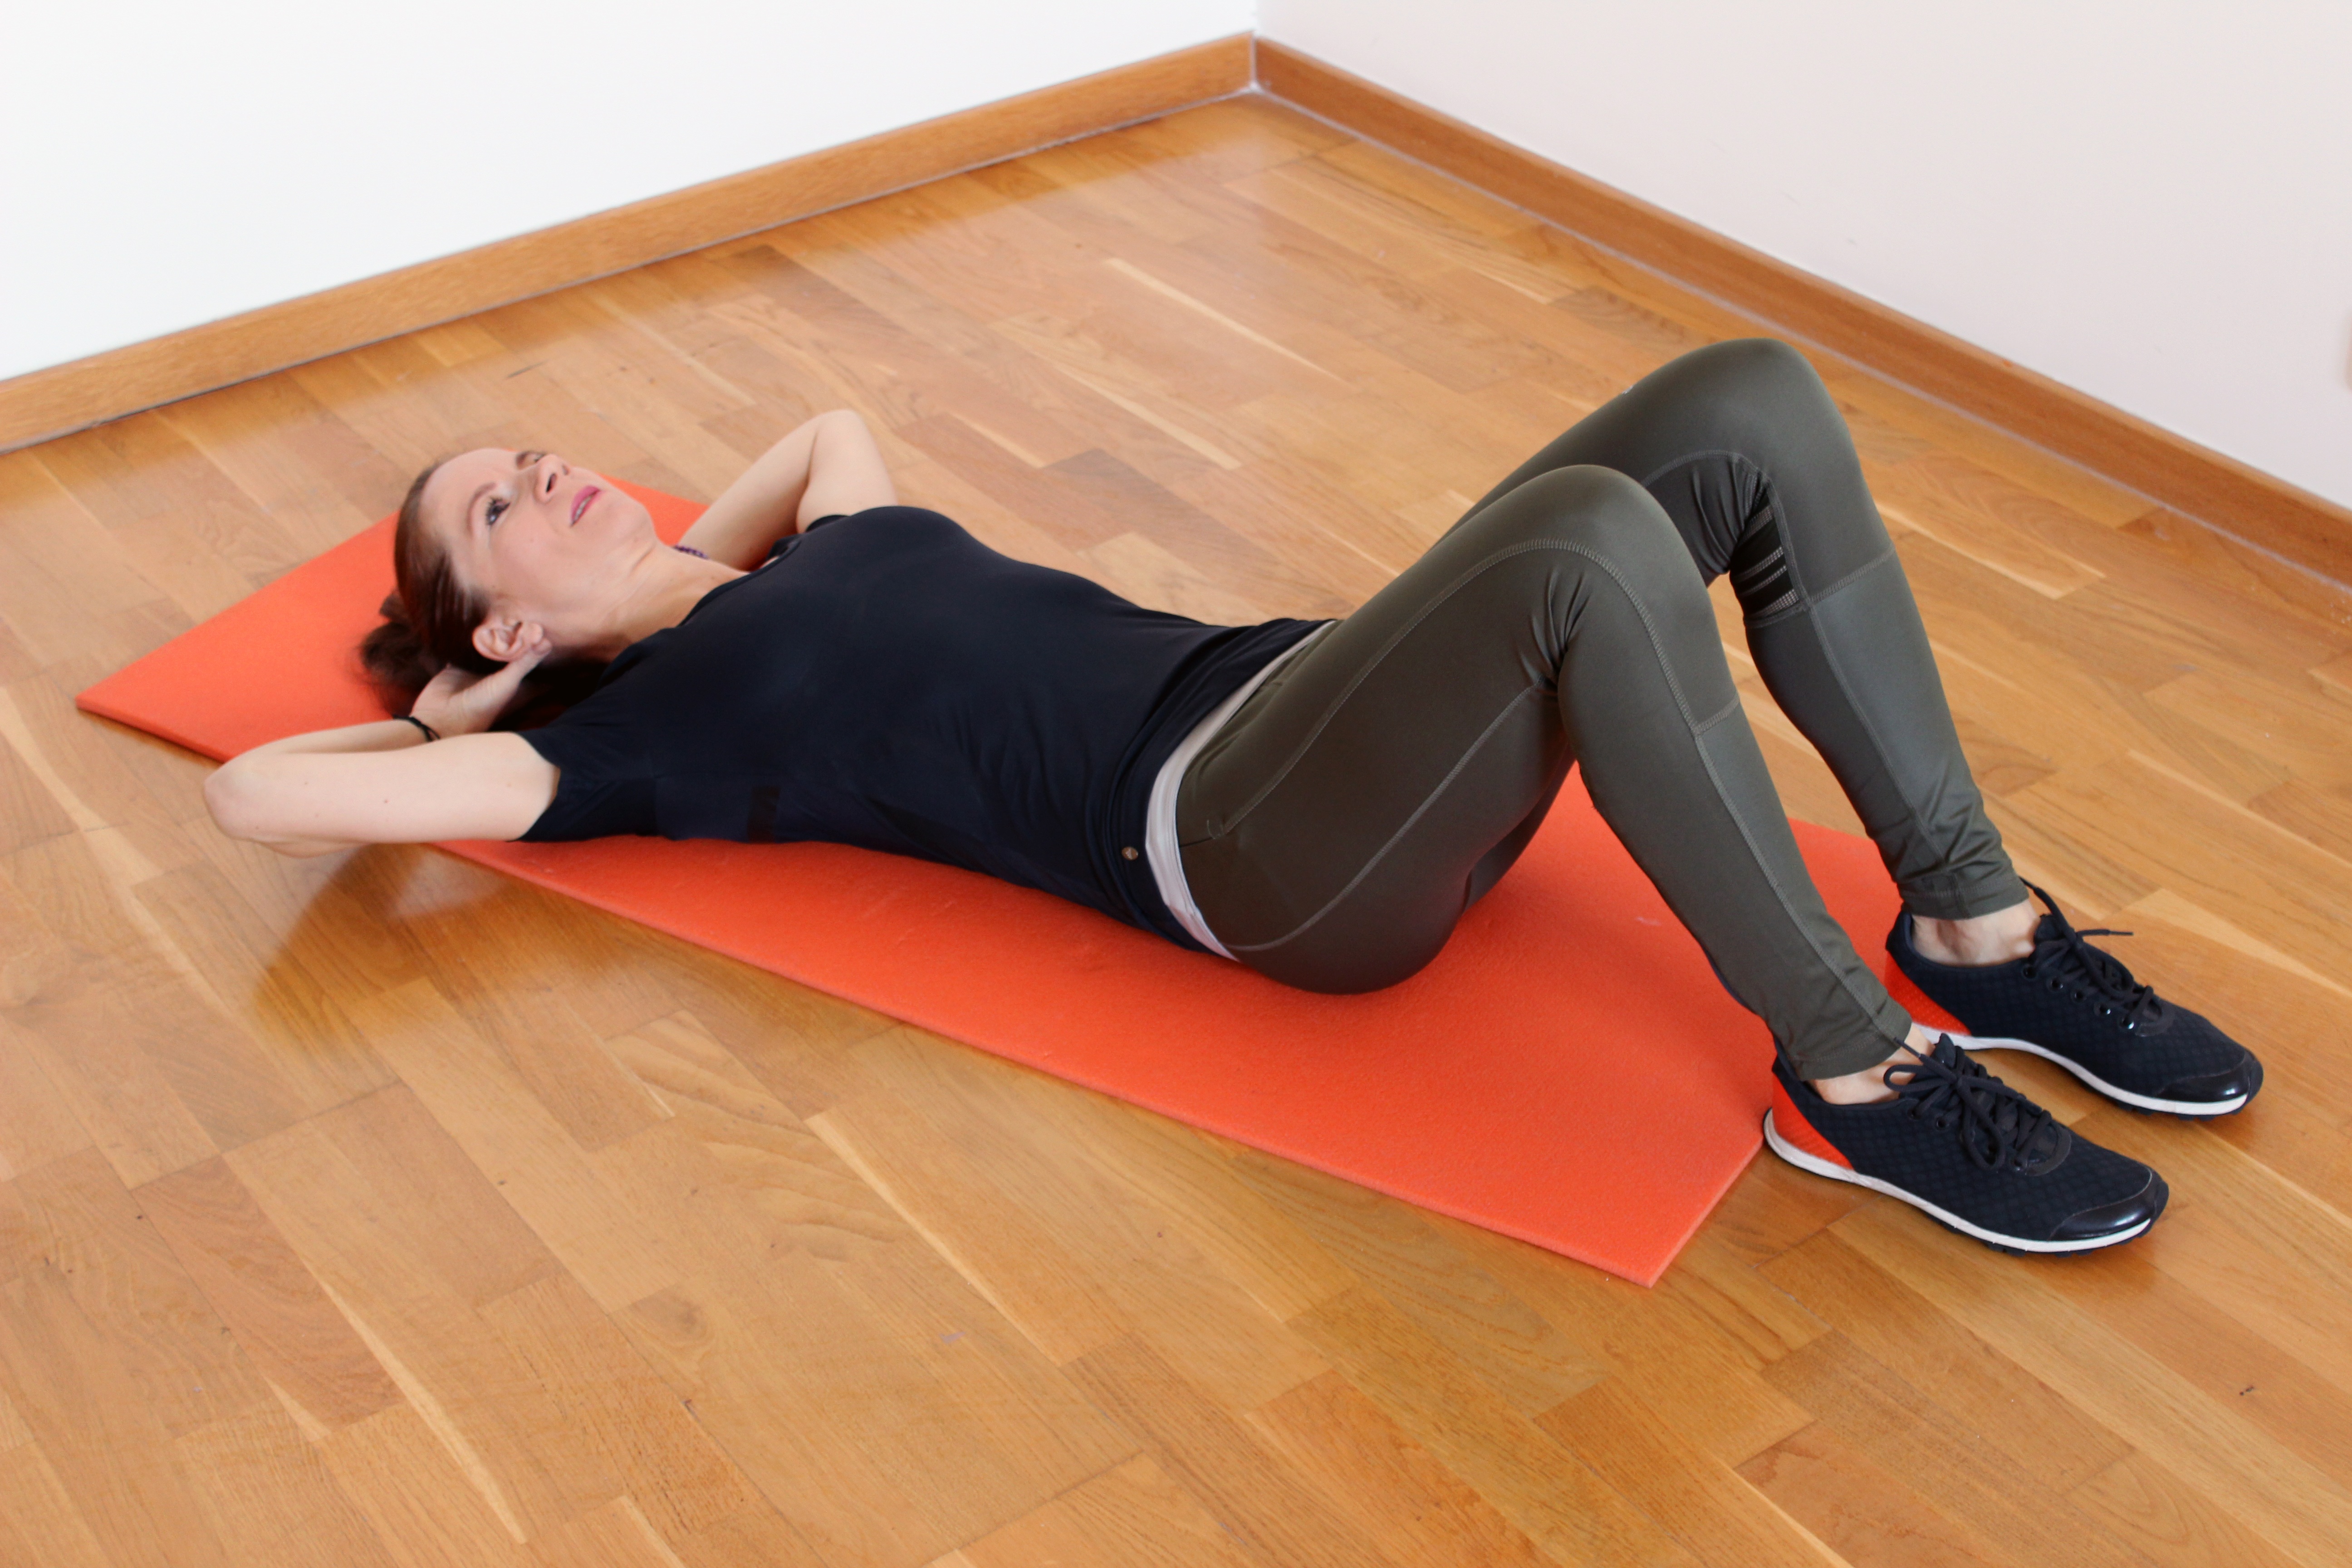
person, leg, sitting, exercise, arm, fitness, gym, workout, muscle, human body, sports, strength, abs, crunch, pilates, physical exercise, crunches, weight loss, human positions, human action, physical fitness